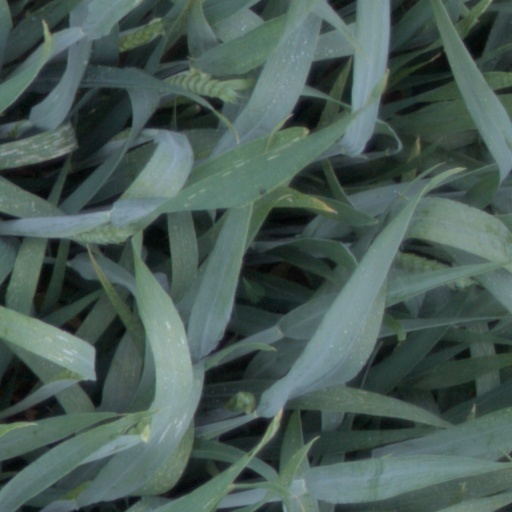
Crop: wheat